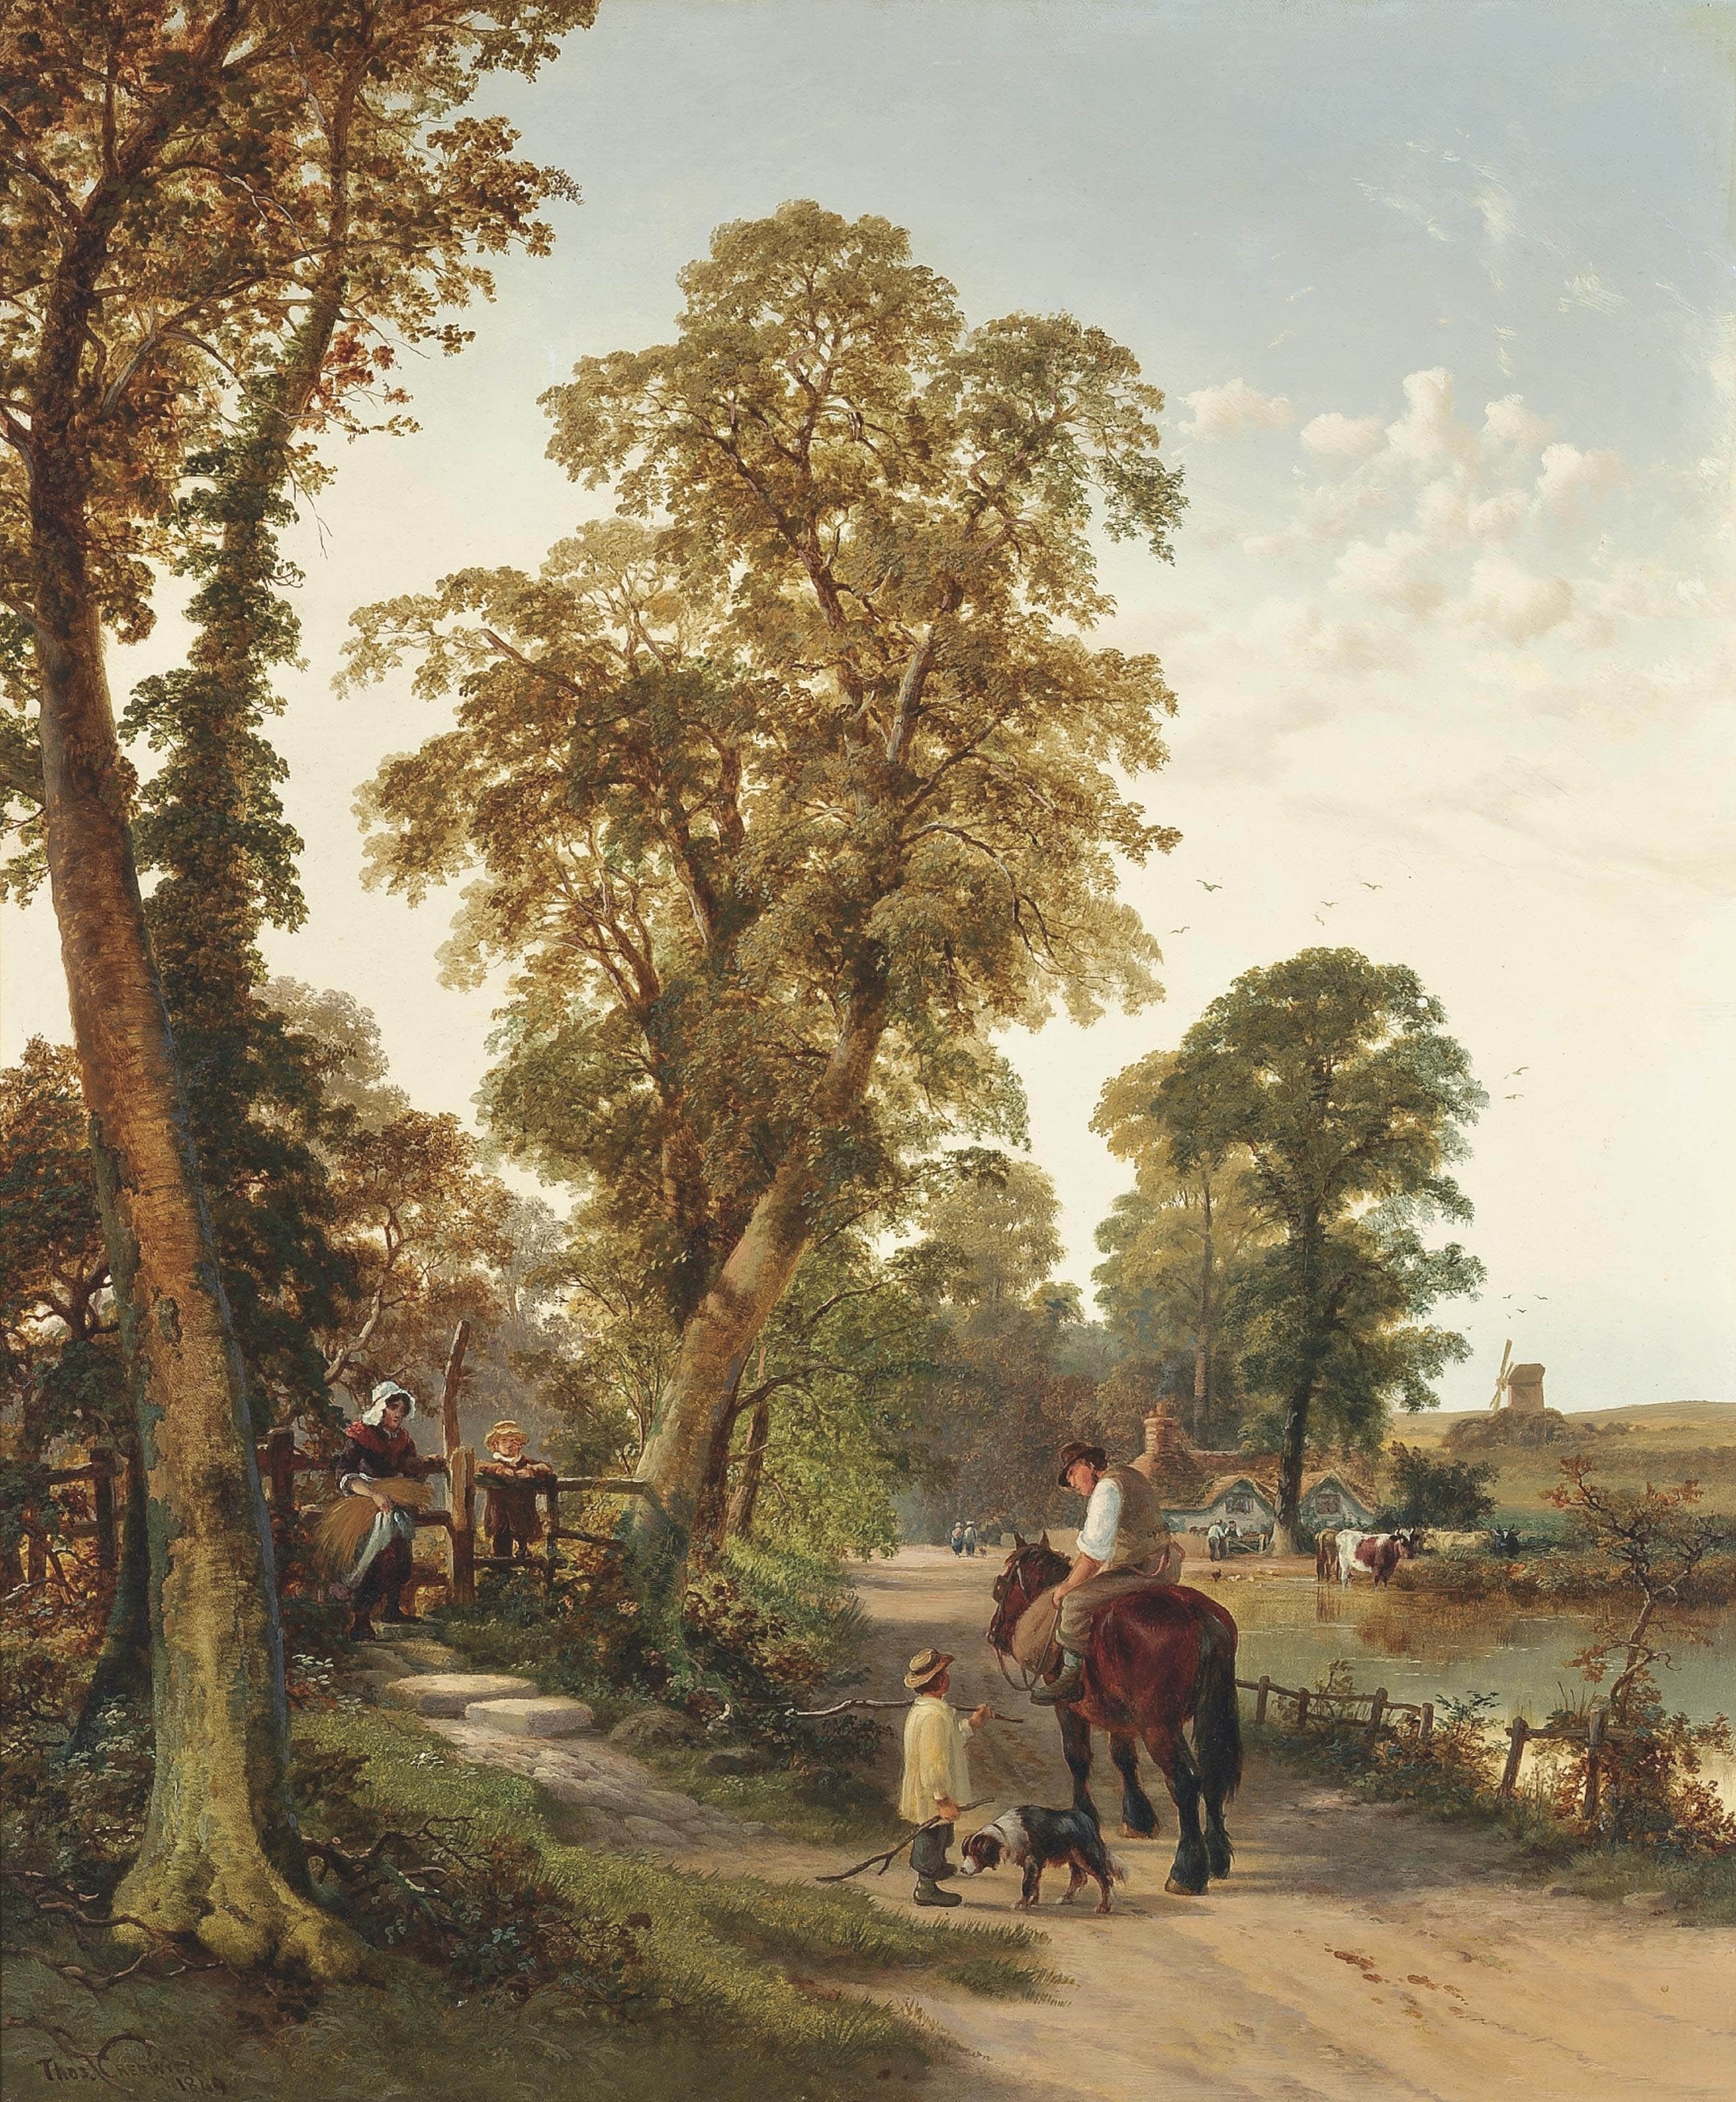
man, landscape, tree, nature, path, sky, woman, trail, farm, countryside, house, fall, home, dog, country, scenic, horse, autumn, artistic, lane, savanna, painting, trees, outside, art, clouds, children, rural area, artistry, oil on canvas, natural environment, woody plant, thomas creswick